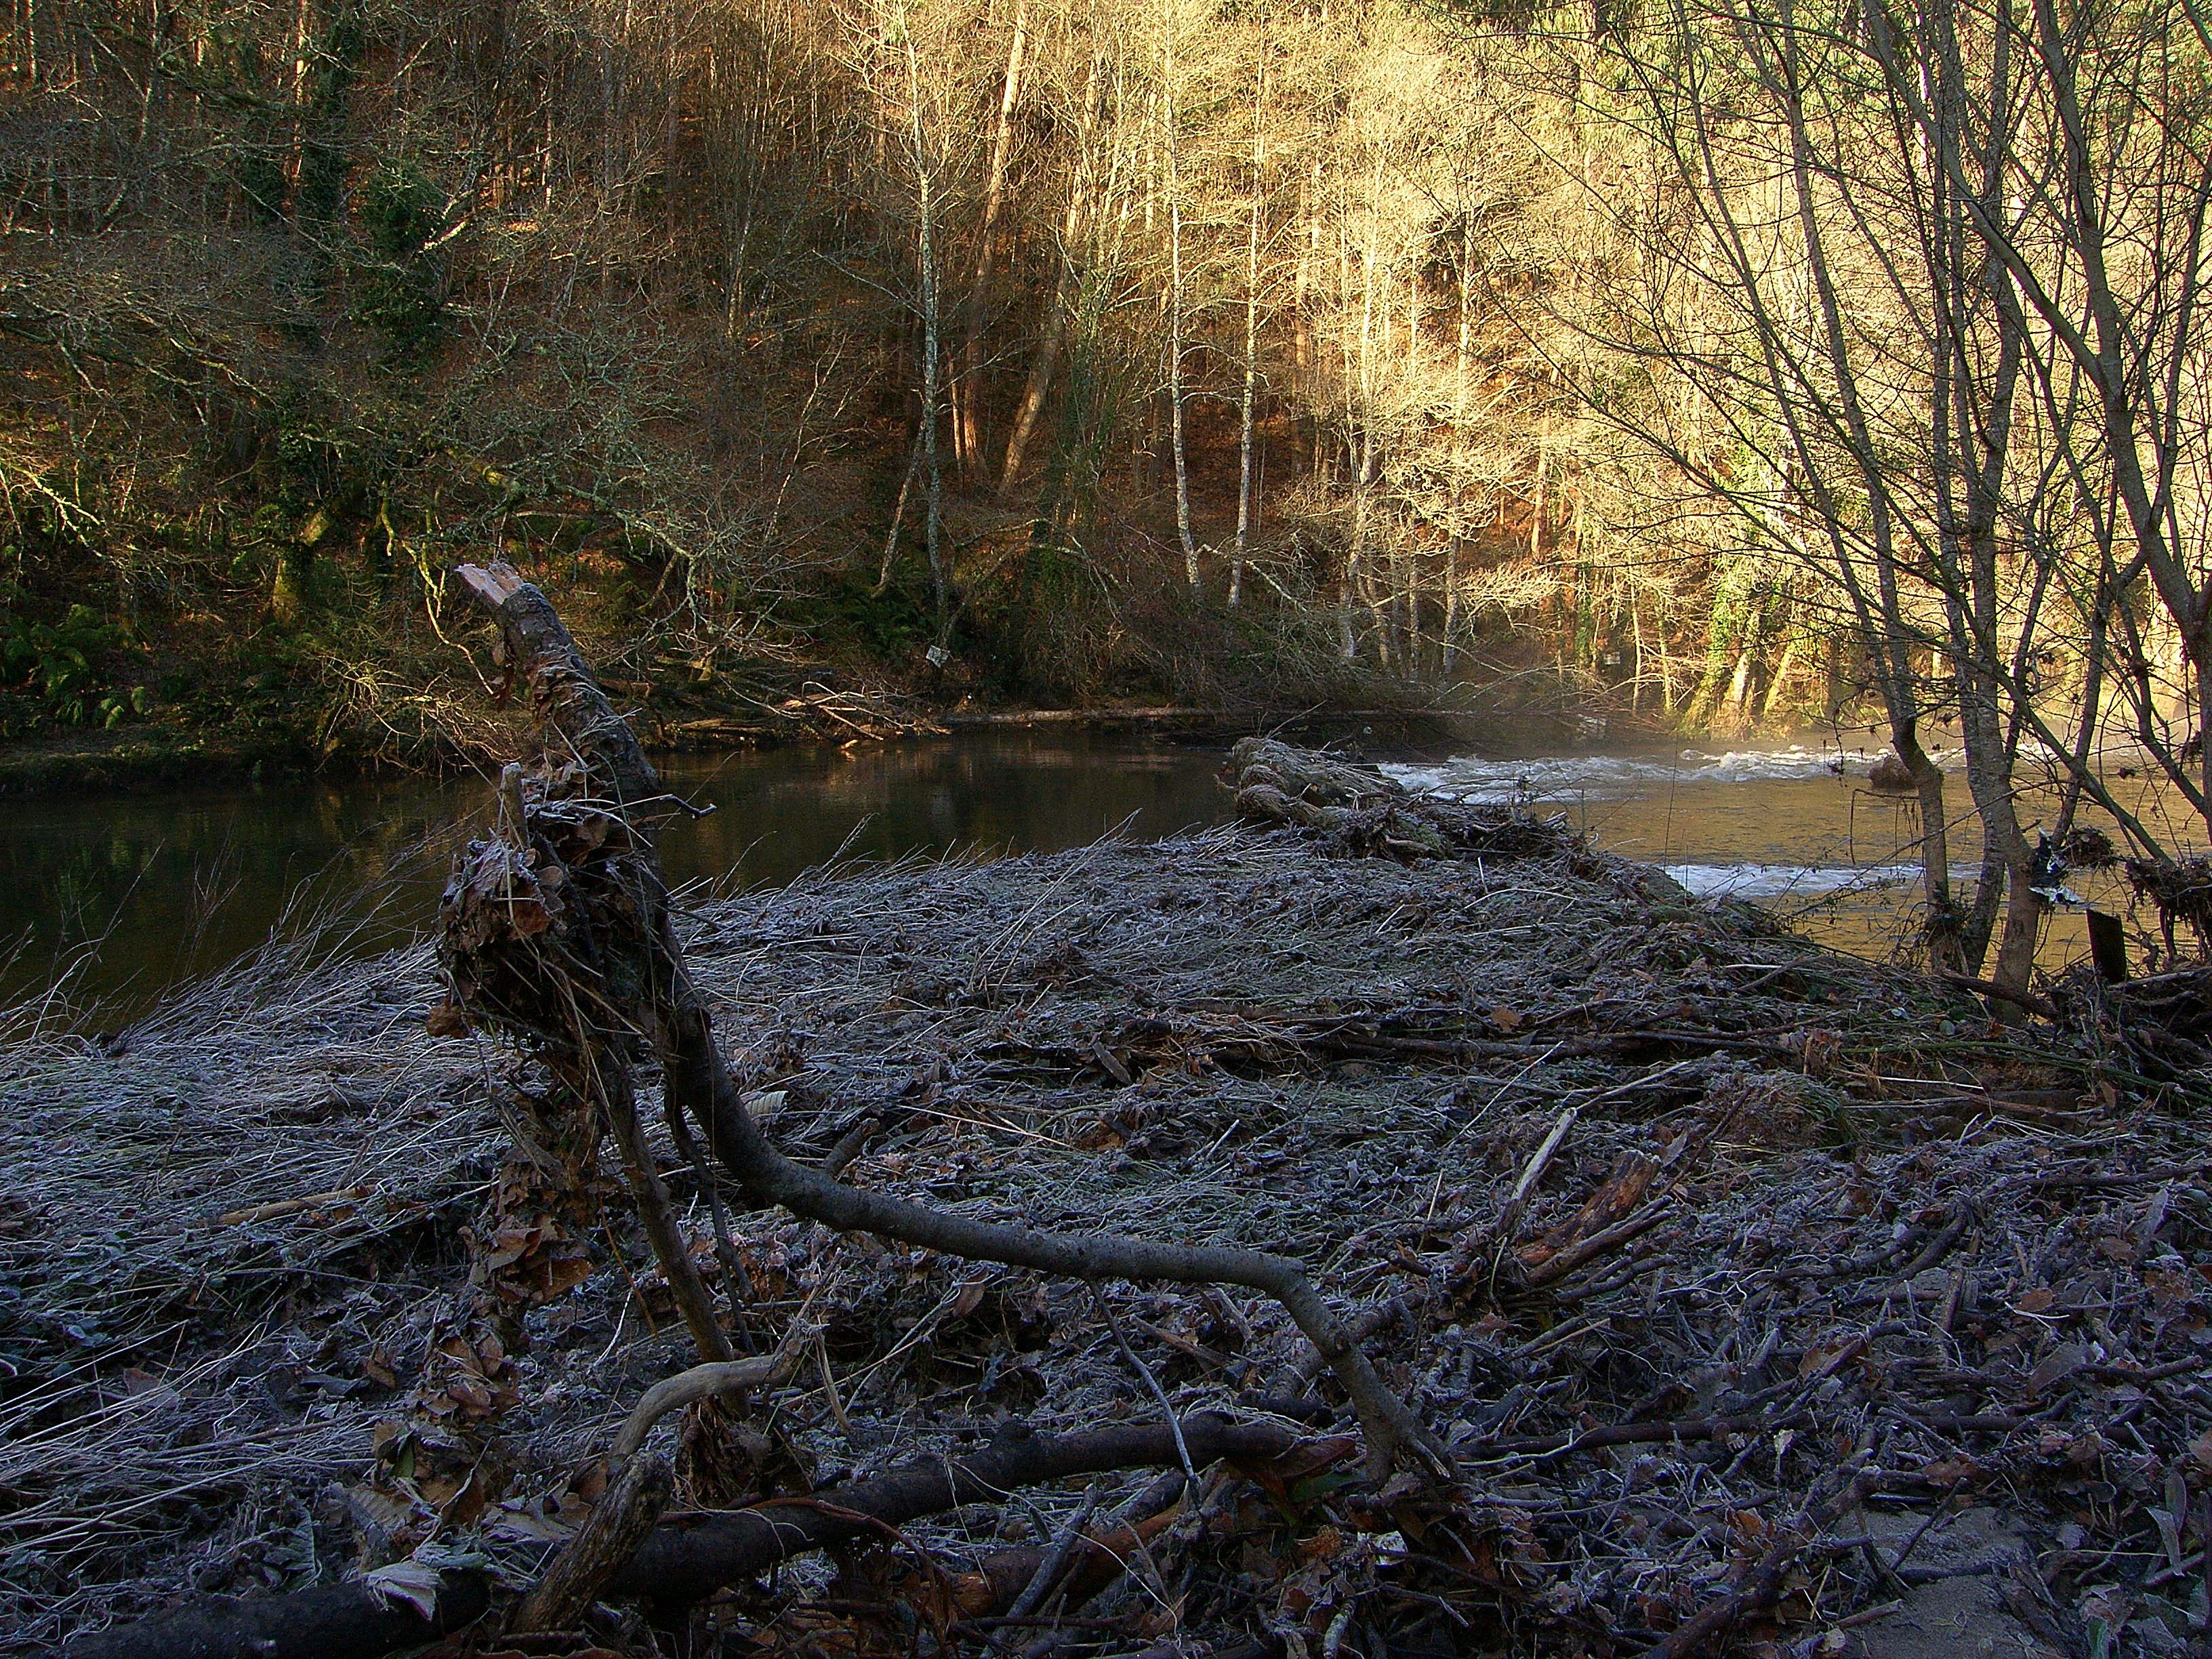
landscape, tree, water, nature, forest, rock, creek, swamp, wilderness, winter, leaf, lake, river, wildlife, stream, reflection, autumn, rapid, season, body of water, wetland, woodland, habitat, ggl1, natural environment, geographical feature, atmospheric phenomenon, woody plant